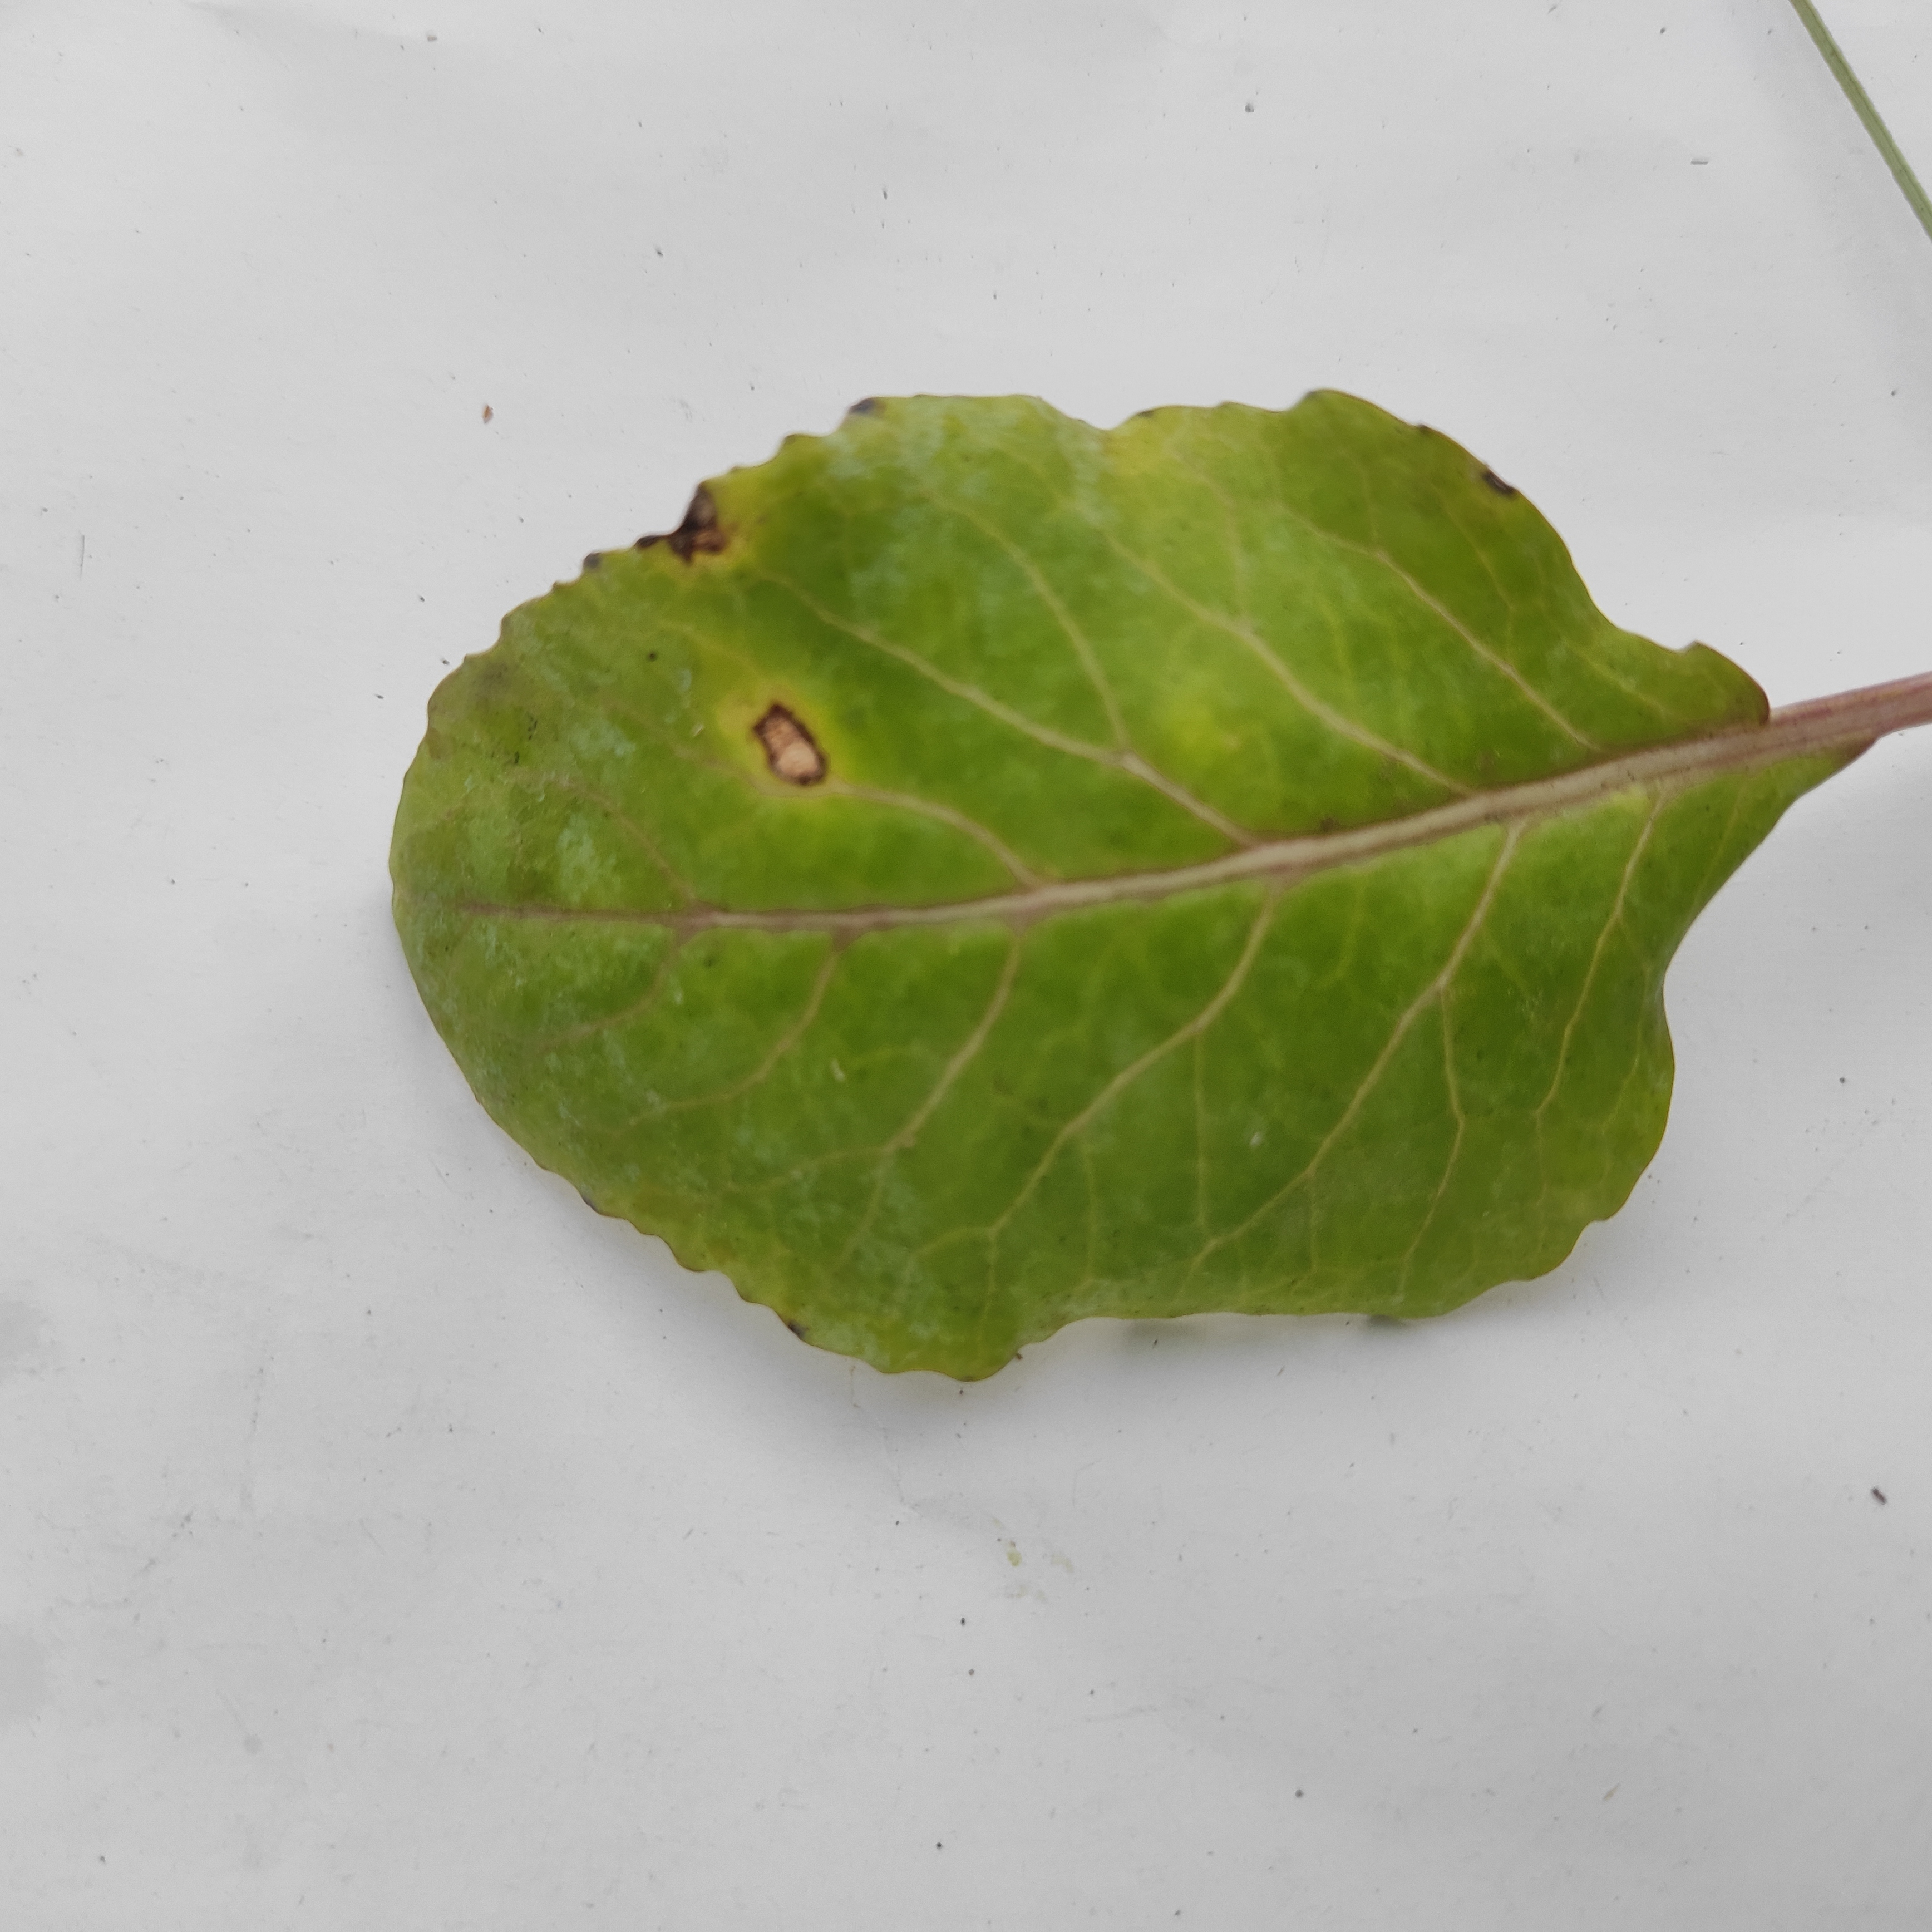
Label: Black Rot